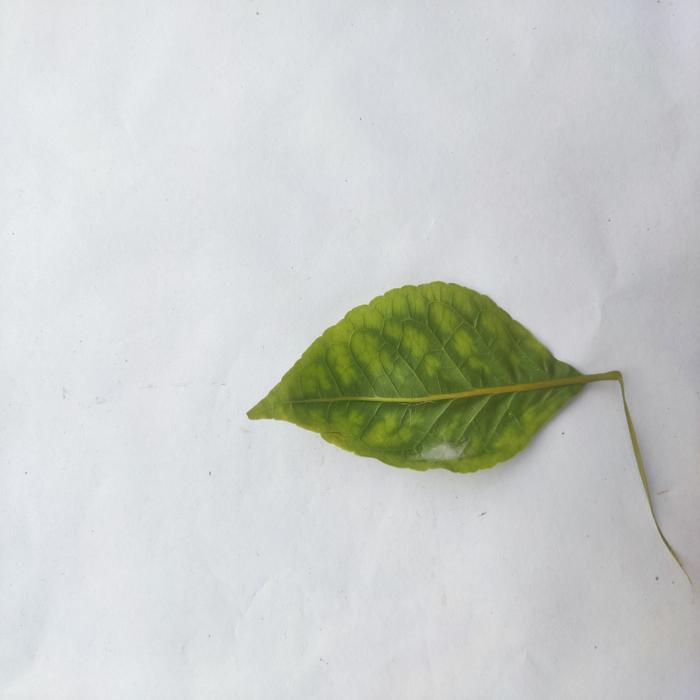
Crop: Aegle Marmelos
Leaf condition: Leaf_Spot